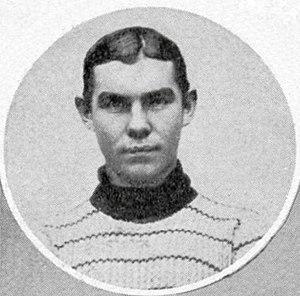
Le stayer Tom Linton, quatre fois recordman de l'heure derrière entraîneur, entre 1899 et 1902.
Le record de l'heure est une épreuve cycliste qui se déroule généralement sur piste et qui consiste à parcourir la plus grande distance possible en une heure. Plusieurs catégories de records cohabitent, représentant différentes décisions sur les contributions respectives du cycliste et de la conception du cycle.